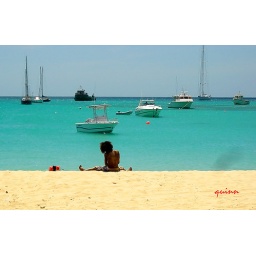
toes in the water ass in the sand